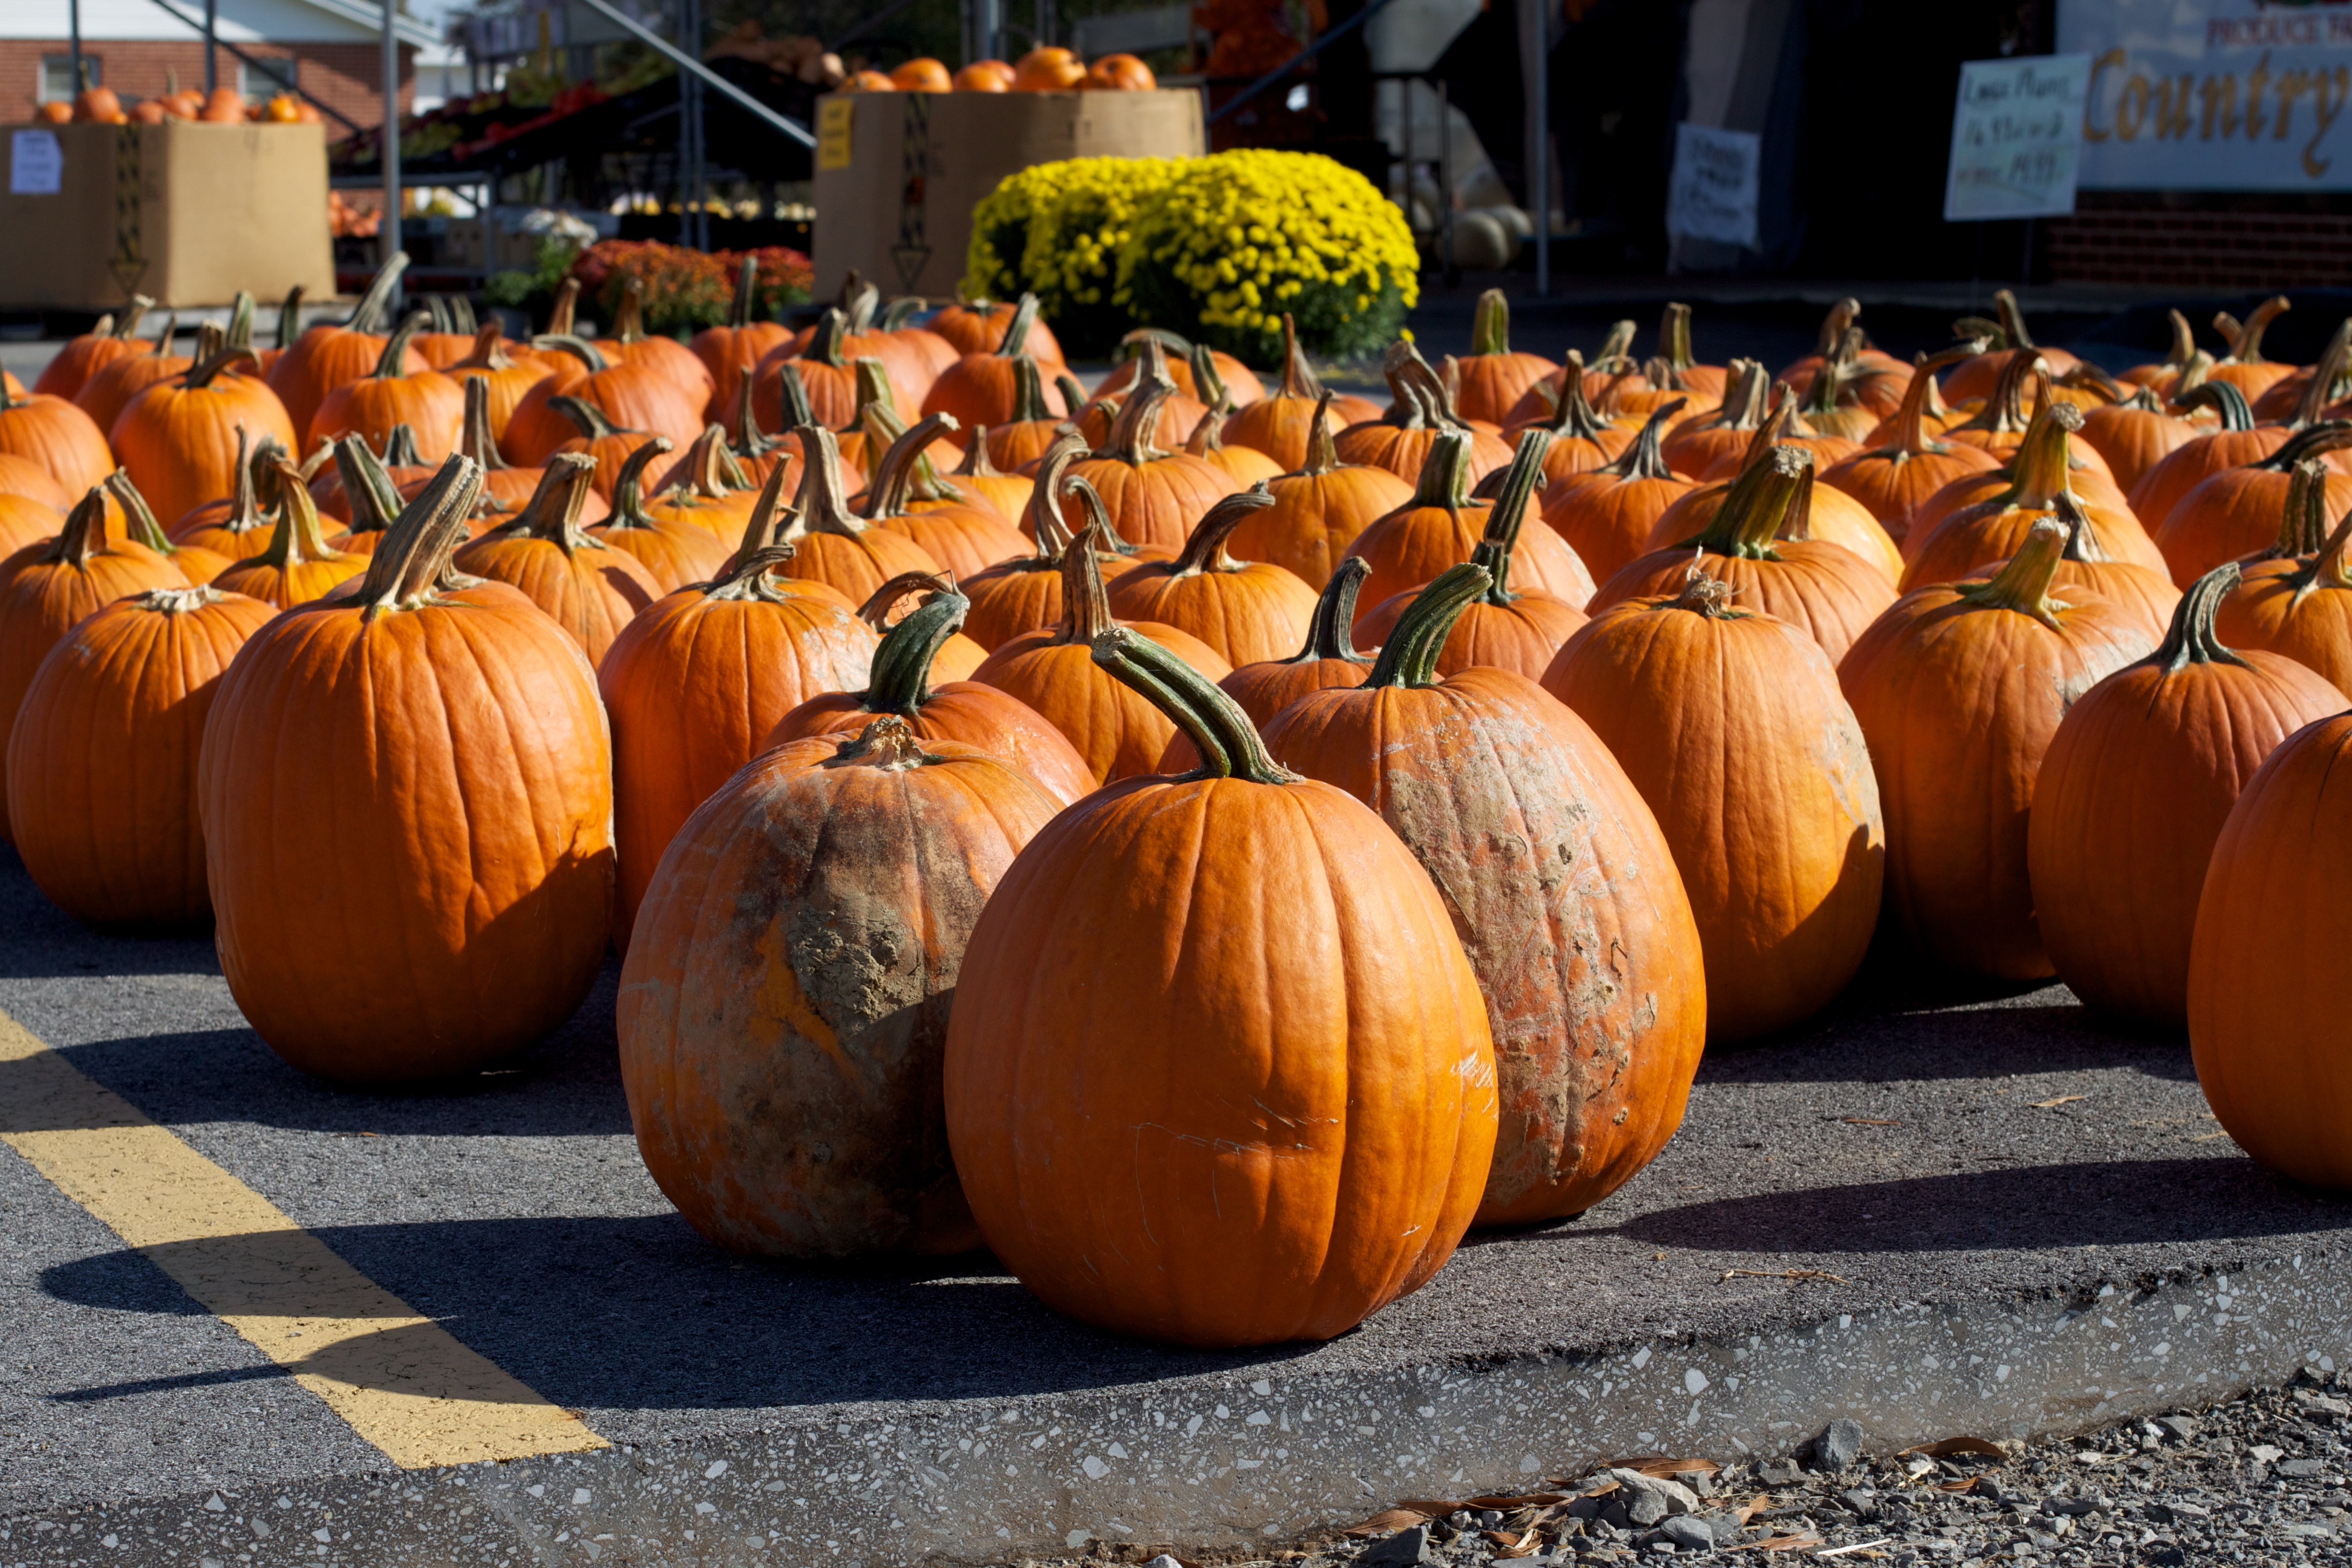
autumn, pumpkin, season, gourd, calabaza, carving, odyssey, cucurbita, man made object, winter squash